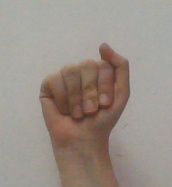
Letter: saad